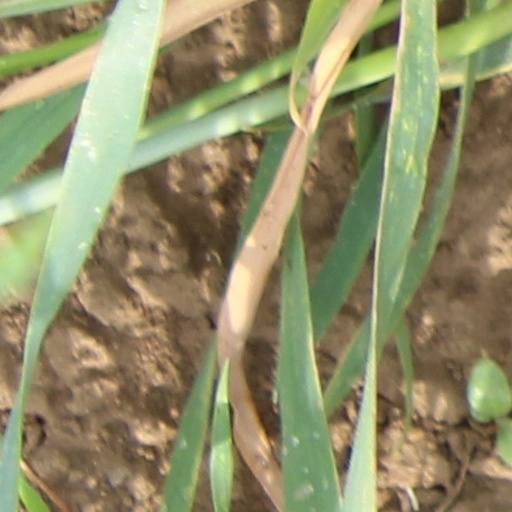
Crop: wheat